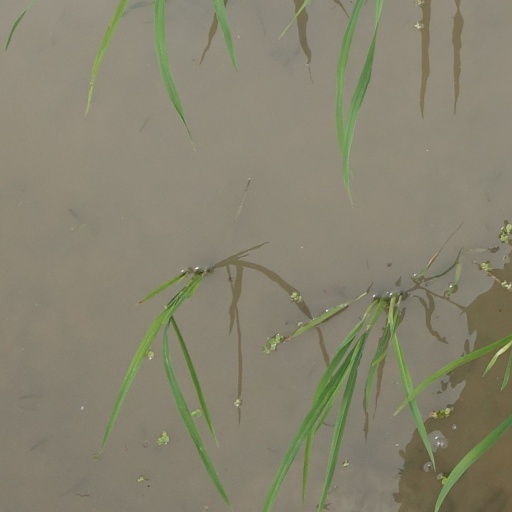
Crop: rice